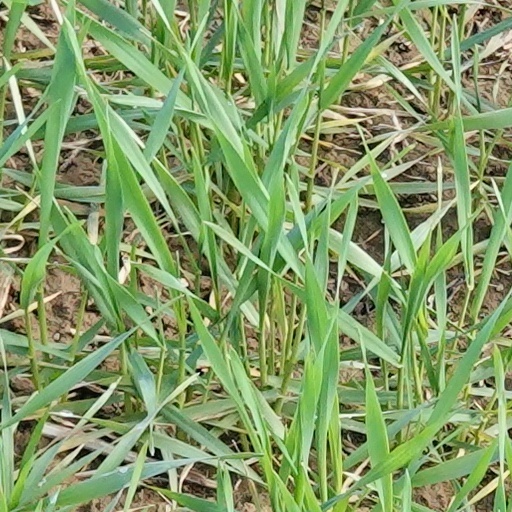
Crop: wheat